Evrychou

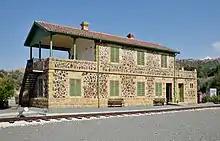
The Cyprus Railways Museum in 2021

One of the most important events that marked the British stay during their presence in Cyprus – 1878 – 1960 – is the operation of the railway, in 1905 –1951.